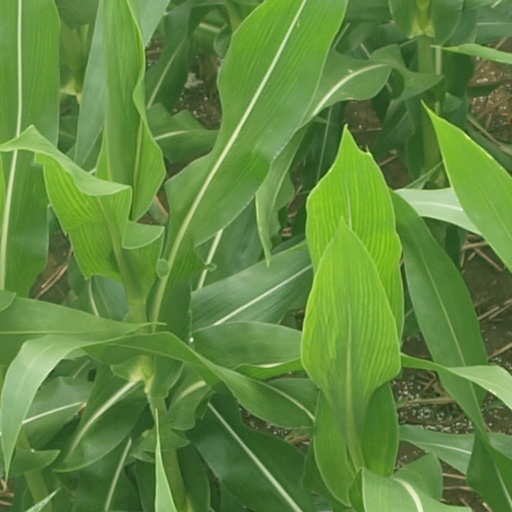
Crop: maize; corn